History of Southeast Asia

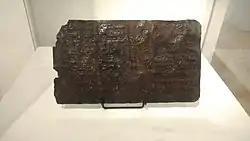
The Laguna Copperplate Inscription, Philippines (c. 900 CE)

Between the 5th and the 13th century CE, Buddhism flourished in Southeast Asia. By the 8th century, the Buddhist Srivijaya kingdom based in Sumatra emerged as a major trading power in central Maritime Southeast Asia. Around the same period, the Shailendra dynasty of Java extensively promoted Buddhist art that found its strongest expression in the vast Borobudur temple. Following the establishment of the Khmer Empire in Cambodia, the first Buddhist kings of Mainland Southeast Asia emerged during the 11th century. Mahayana Buddhism took hold first in Southeast Asia, as the original Theravada Buddhism had fallen out of favor India centuries before reaching the region. However, a pure form of Theravada Buddhist teachings had been preserved in Sri Lanka since the 3rd century. Pilgrims and wandering monks from Sri Lanka introduced Theravada Buddhism in the Pagan Empire of Burma, the Sukhothai Kingdom in northern Thailand and Laos, the Lower Mekong Basin during Cambodia's dark ages and further into Vietnam and Maritime Southeast Asia.